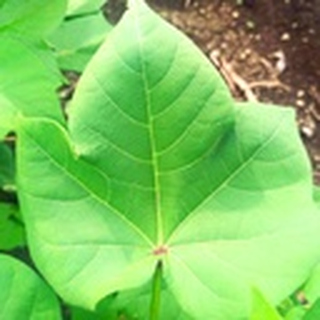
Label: healthy_cotton